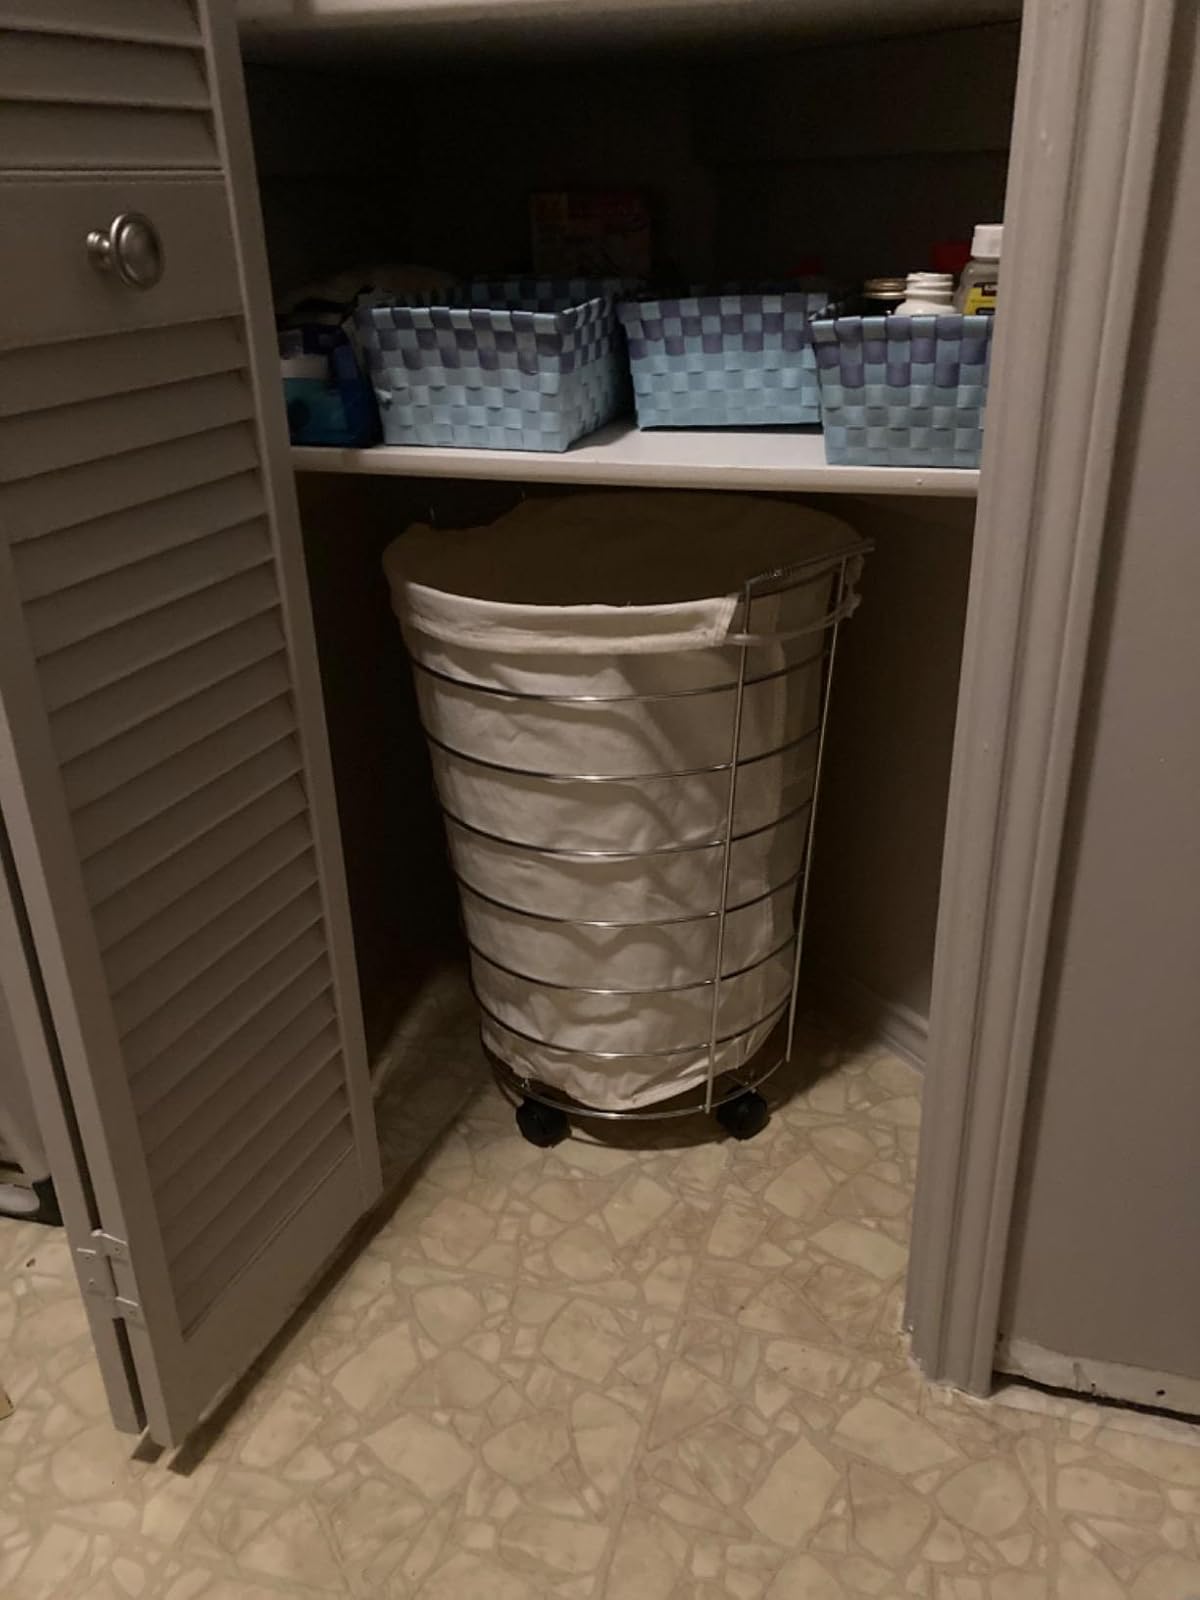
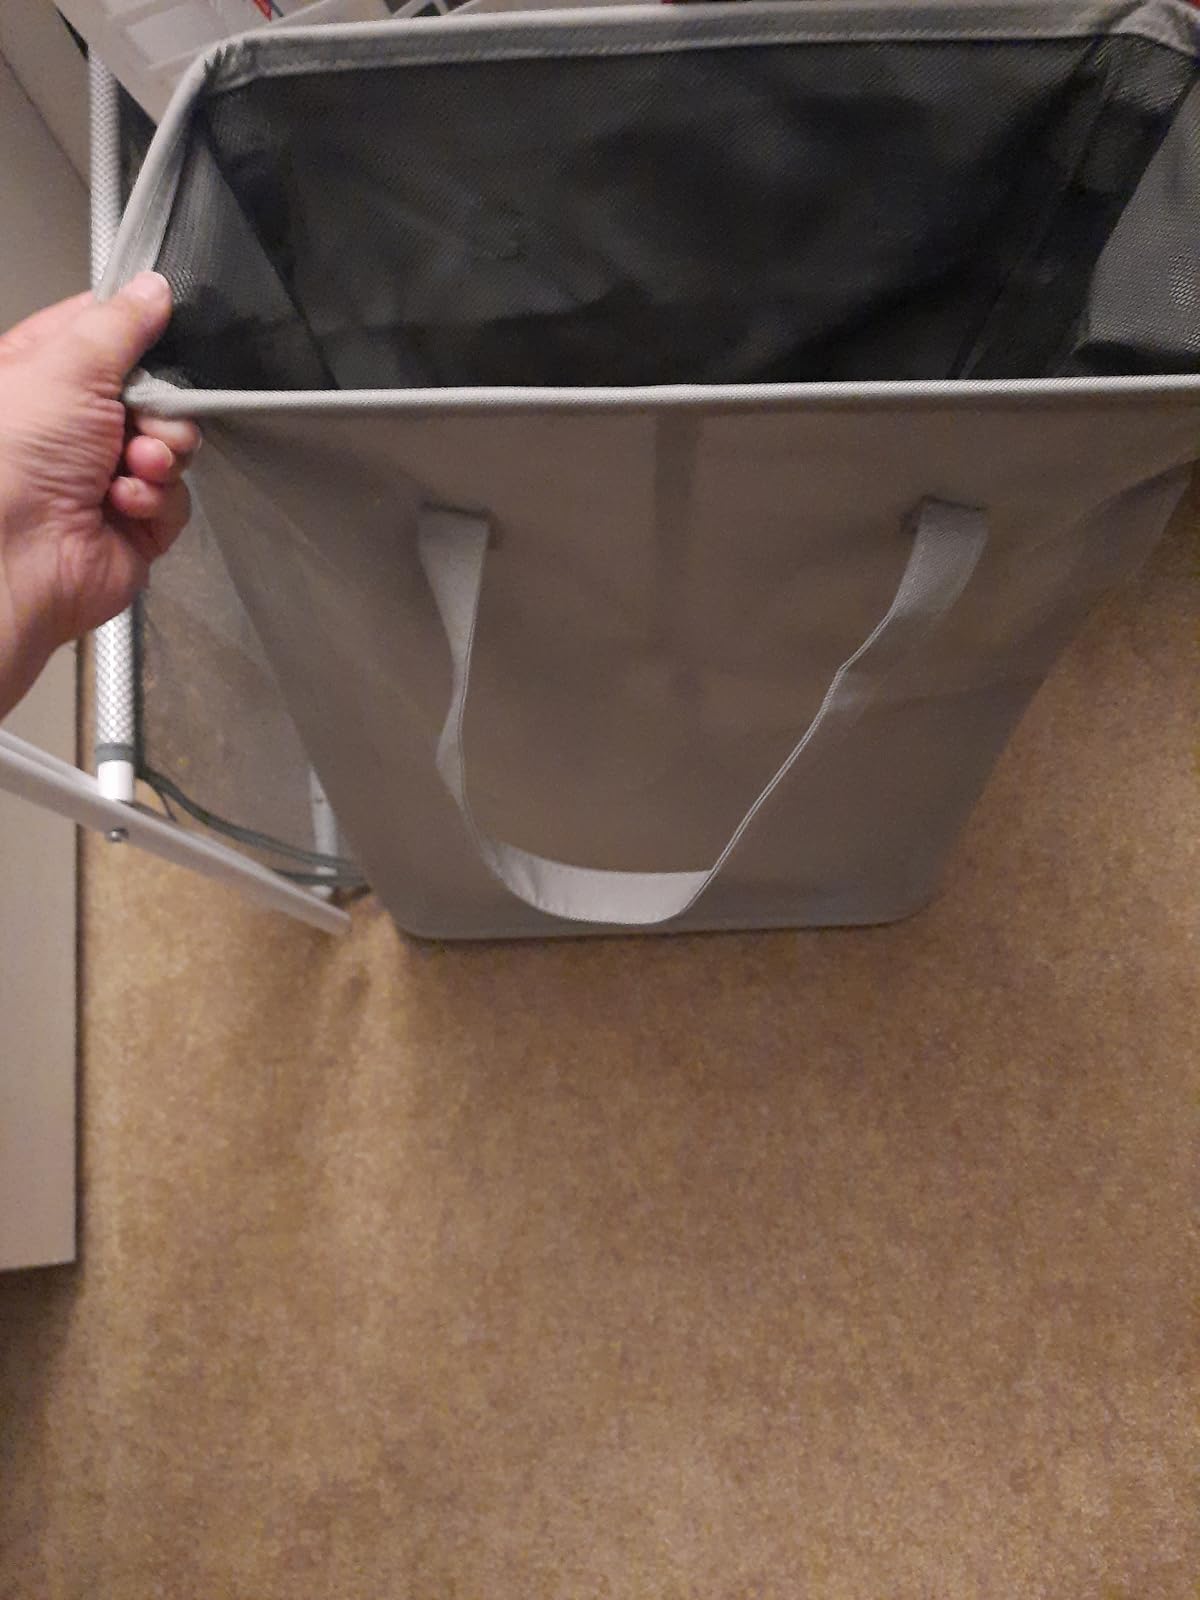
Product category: items_hamper
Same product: no